Louise Cook

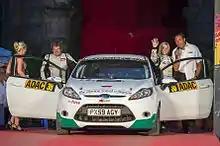
Cook (right) at the 2012 Rallye Deutschland

Louise Cook (born 14 May 1987) is a British rally driver. In 2012, she became the first woman to win the FIA Production Car Cup for Drivers of 2WD. In a career which has seen her struggle to obtain sufficient sponsorship to allow her to participate in rallying events, Cook has also won the British Rally Championship Ladies' title in 2010 and 2011.